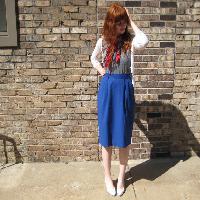
Weather: sun or clear